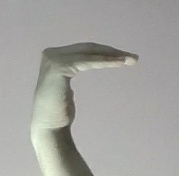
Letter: haa